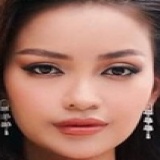
hoa hậu Ngọc Châu